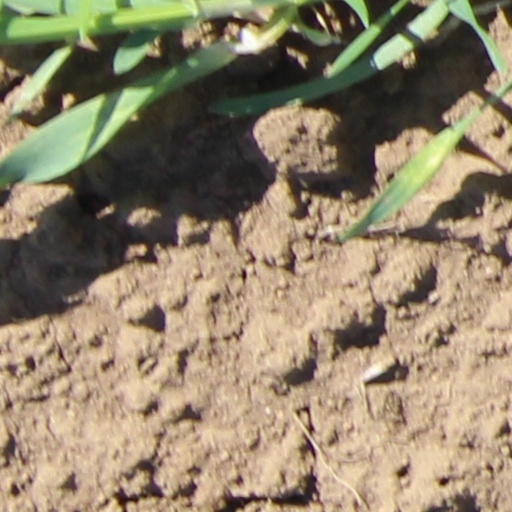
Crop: wheat